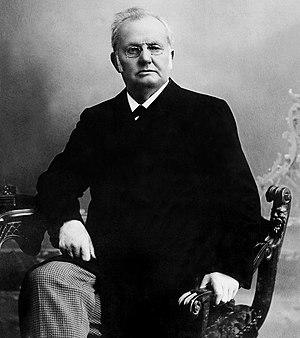
Adolf Deucher, homme politique suisse, né le 15 février 1831, mort le 10 juillet 1912, bourgeois de Steckborn, conseiller fédéral de 1883 à 1912.